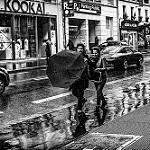
Label: street